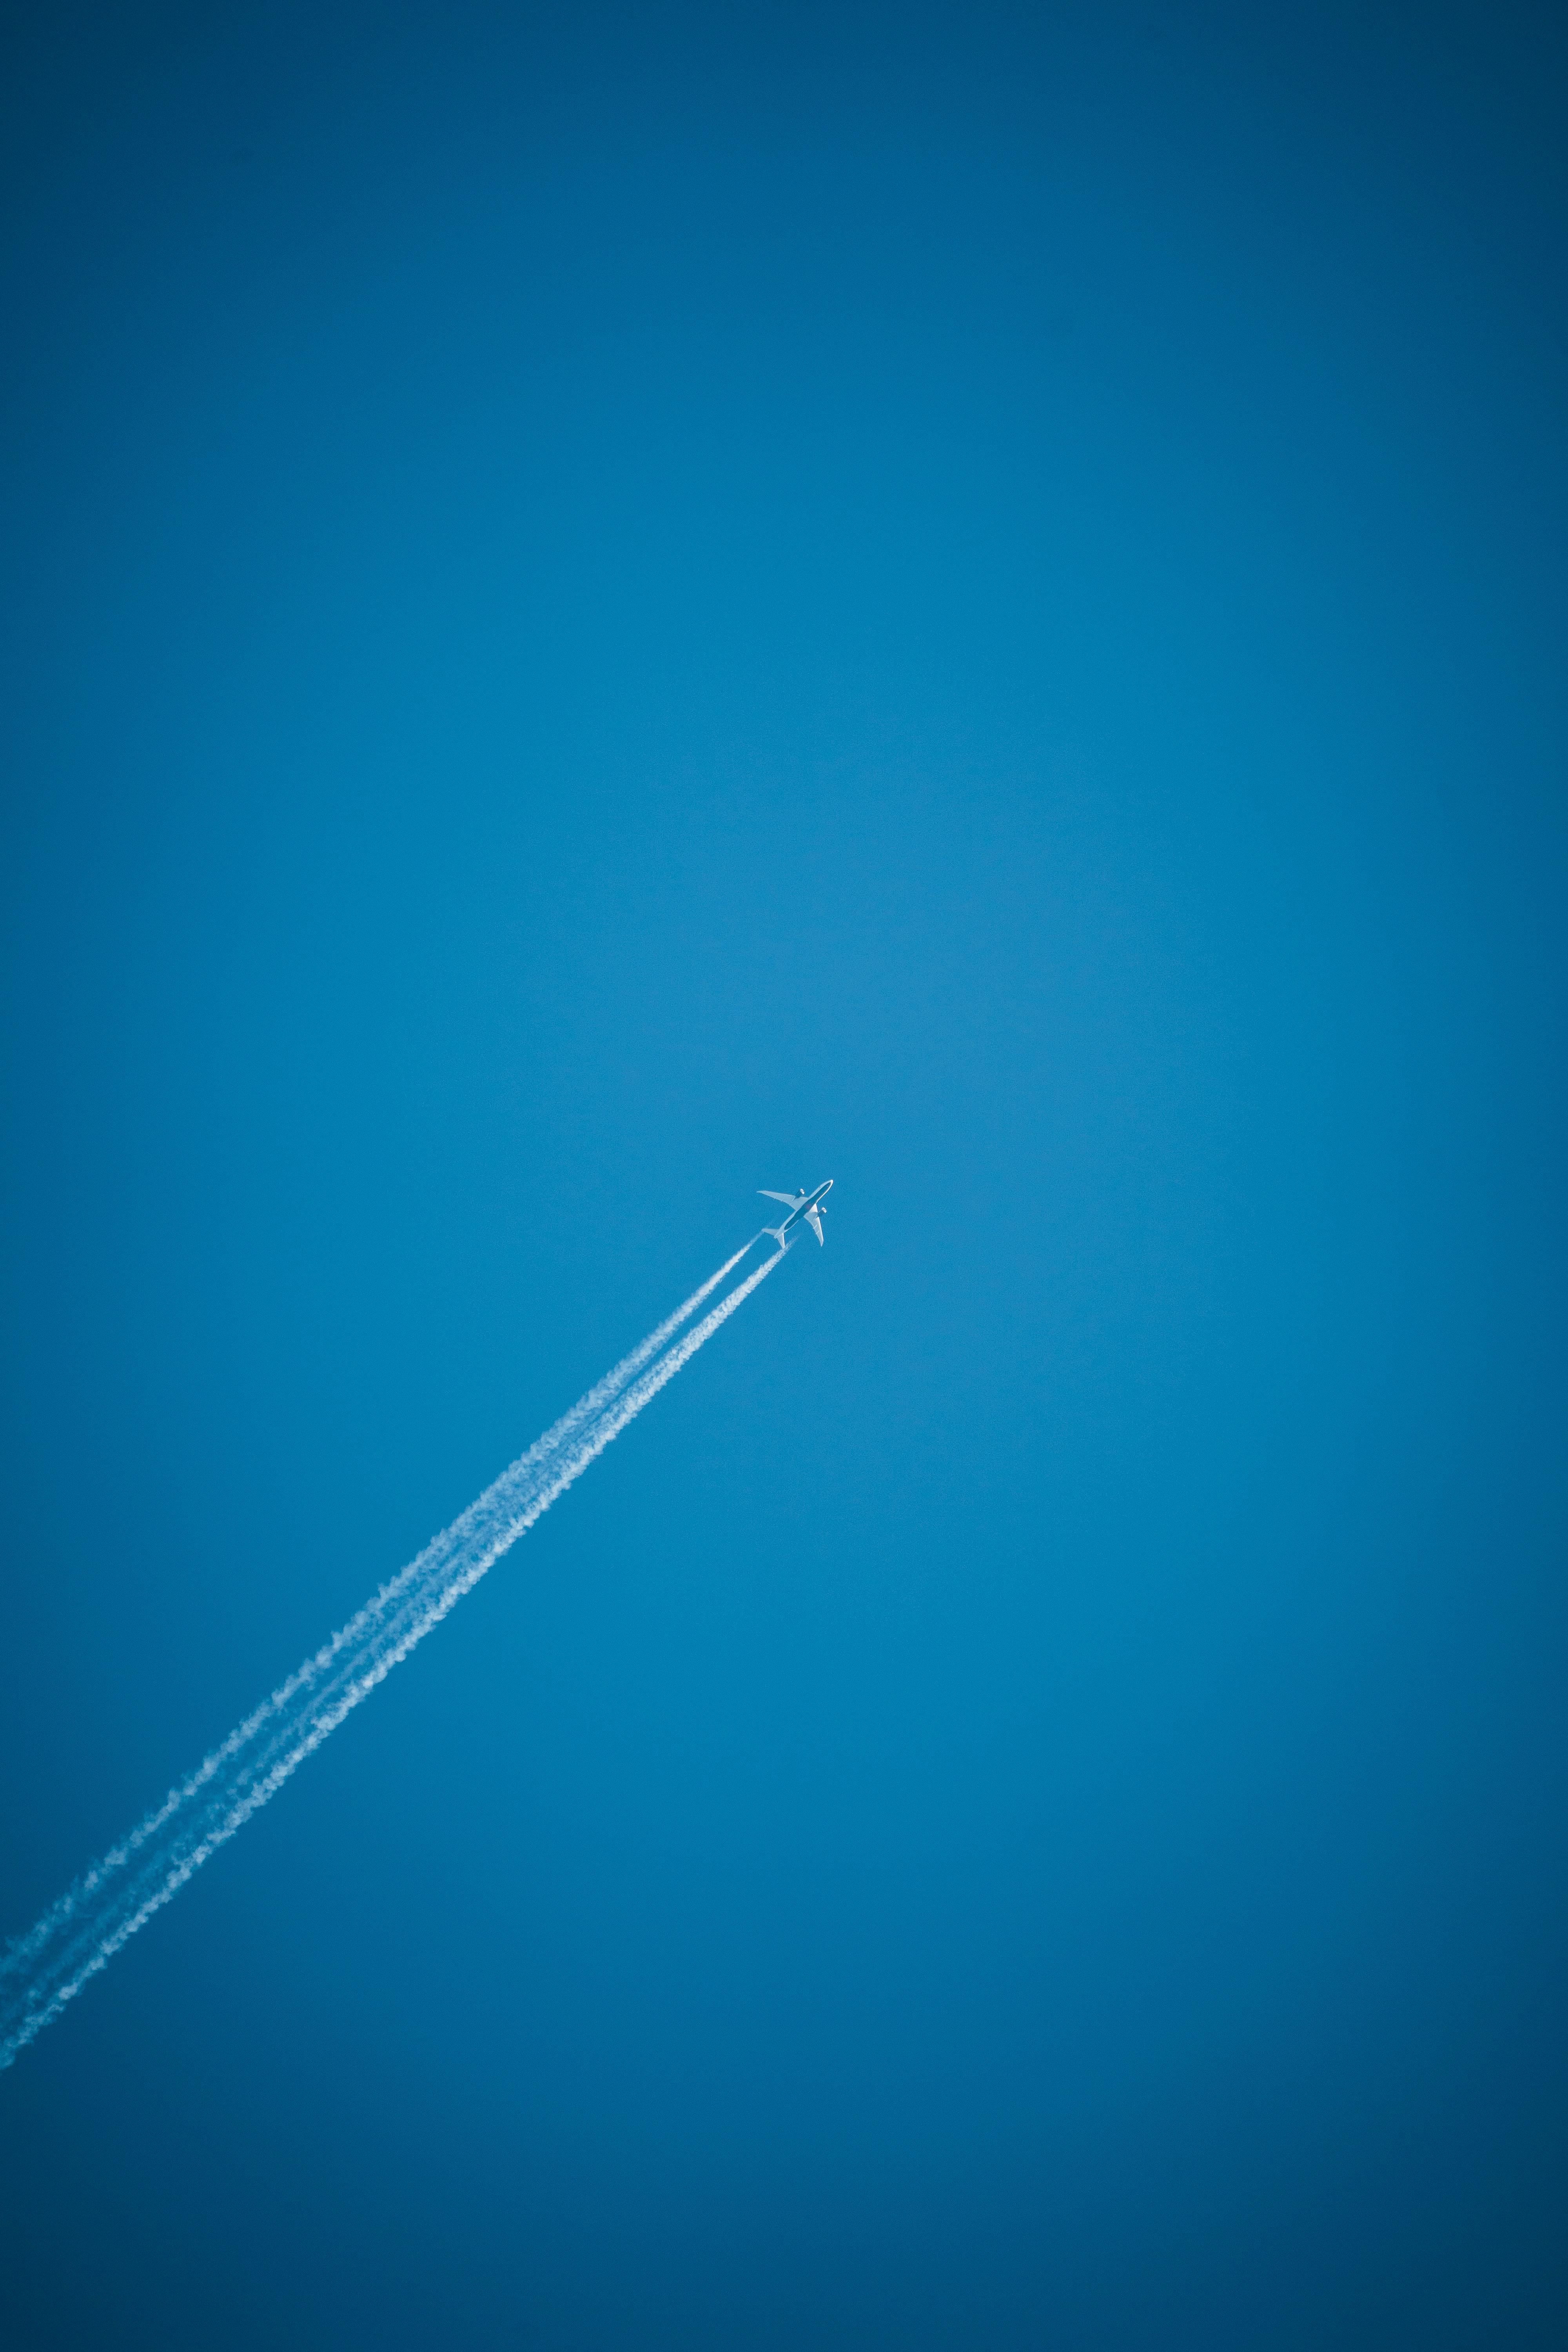
natural, blue, aircraft, aerospace engineering, aviation, air travel, flight, air show, aerobatics, aerospace manufacturer, fixed wing aircraft, monoplane